Newstead, Scottish Borders

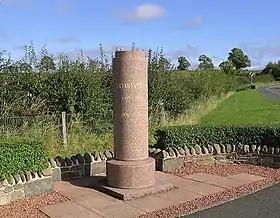
Newstead Millennium milestone

Newstead is a village in the Scottish Borders, about east of Melrose. It has a population of approximately 260, according to the 2001 census.